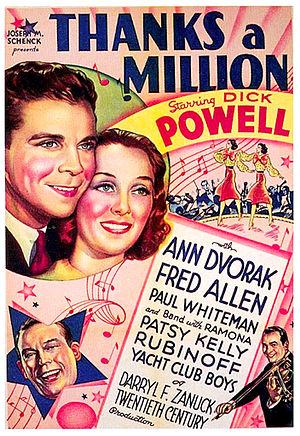
Thanks a Million est un film américain réalisé par Roy Del Ruth, sorti en 1935.